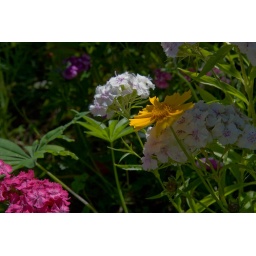
Roadside flower bed near NW Solberger Rd, North of North Plains, OR. July 2010.